William R. Dunn (actor)

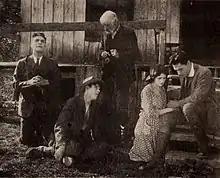
Still from the American drama film "The Forbidden Valley" (1920) with Warren Chandler, William R. Dunn, Charles Kent, May McAvoy, and Bruce Gordon

William R. Dunn (May 23, 1888 – March 24, 1946) was an American actor on film and stage and in vaudeville.